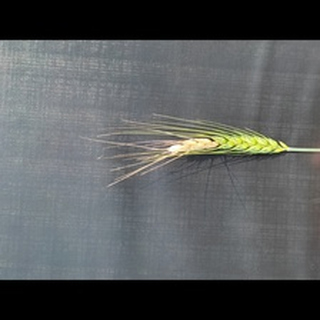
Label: wheat_blast